Atlantic titi monkey

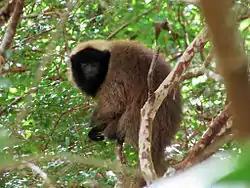
Atlantic titi is a species of Espírito Santo Atlantic Forest.

For many years, researchers believed that geophagy might be used by the masked titi's as a sodium supplement as their high foliage diets were quite low in sodium. However, results of geochemical analysis of the soils eaten by "C. personatus" demonstrated that these soils did not contain high quantities of sodium. Although the soil consumed by masked titis was found to contain many different minerals in comparison to random soil samples, these minerals where not necessarily a valuable component of the titi diet. Therefore, it was concluded that soil was not a nutritionally significant portion of their diet.